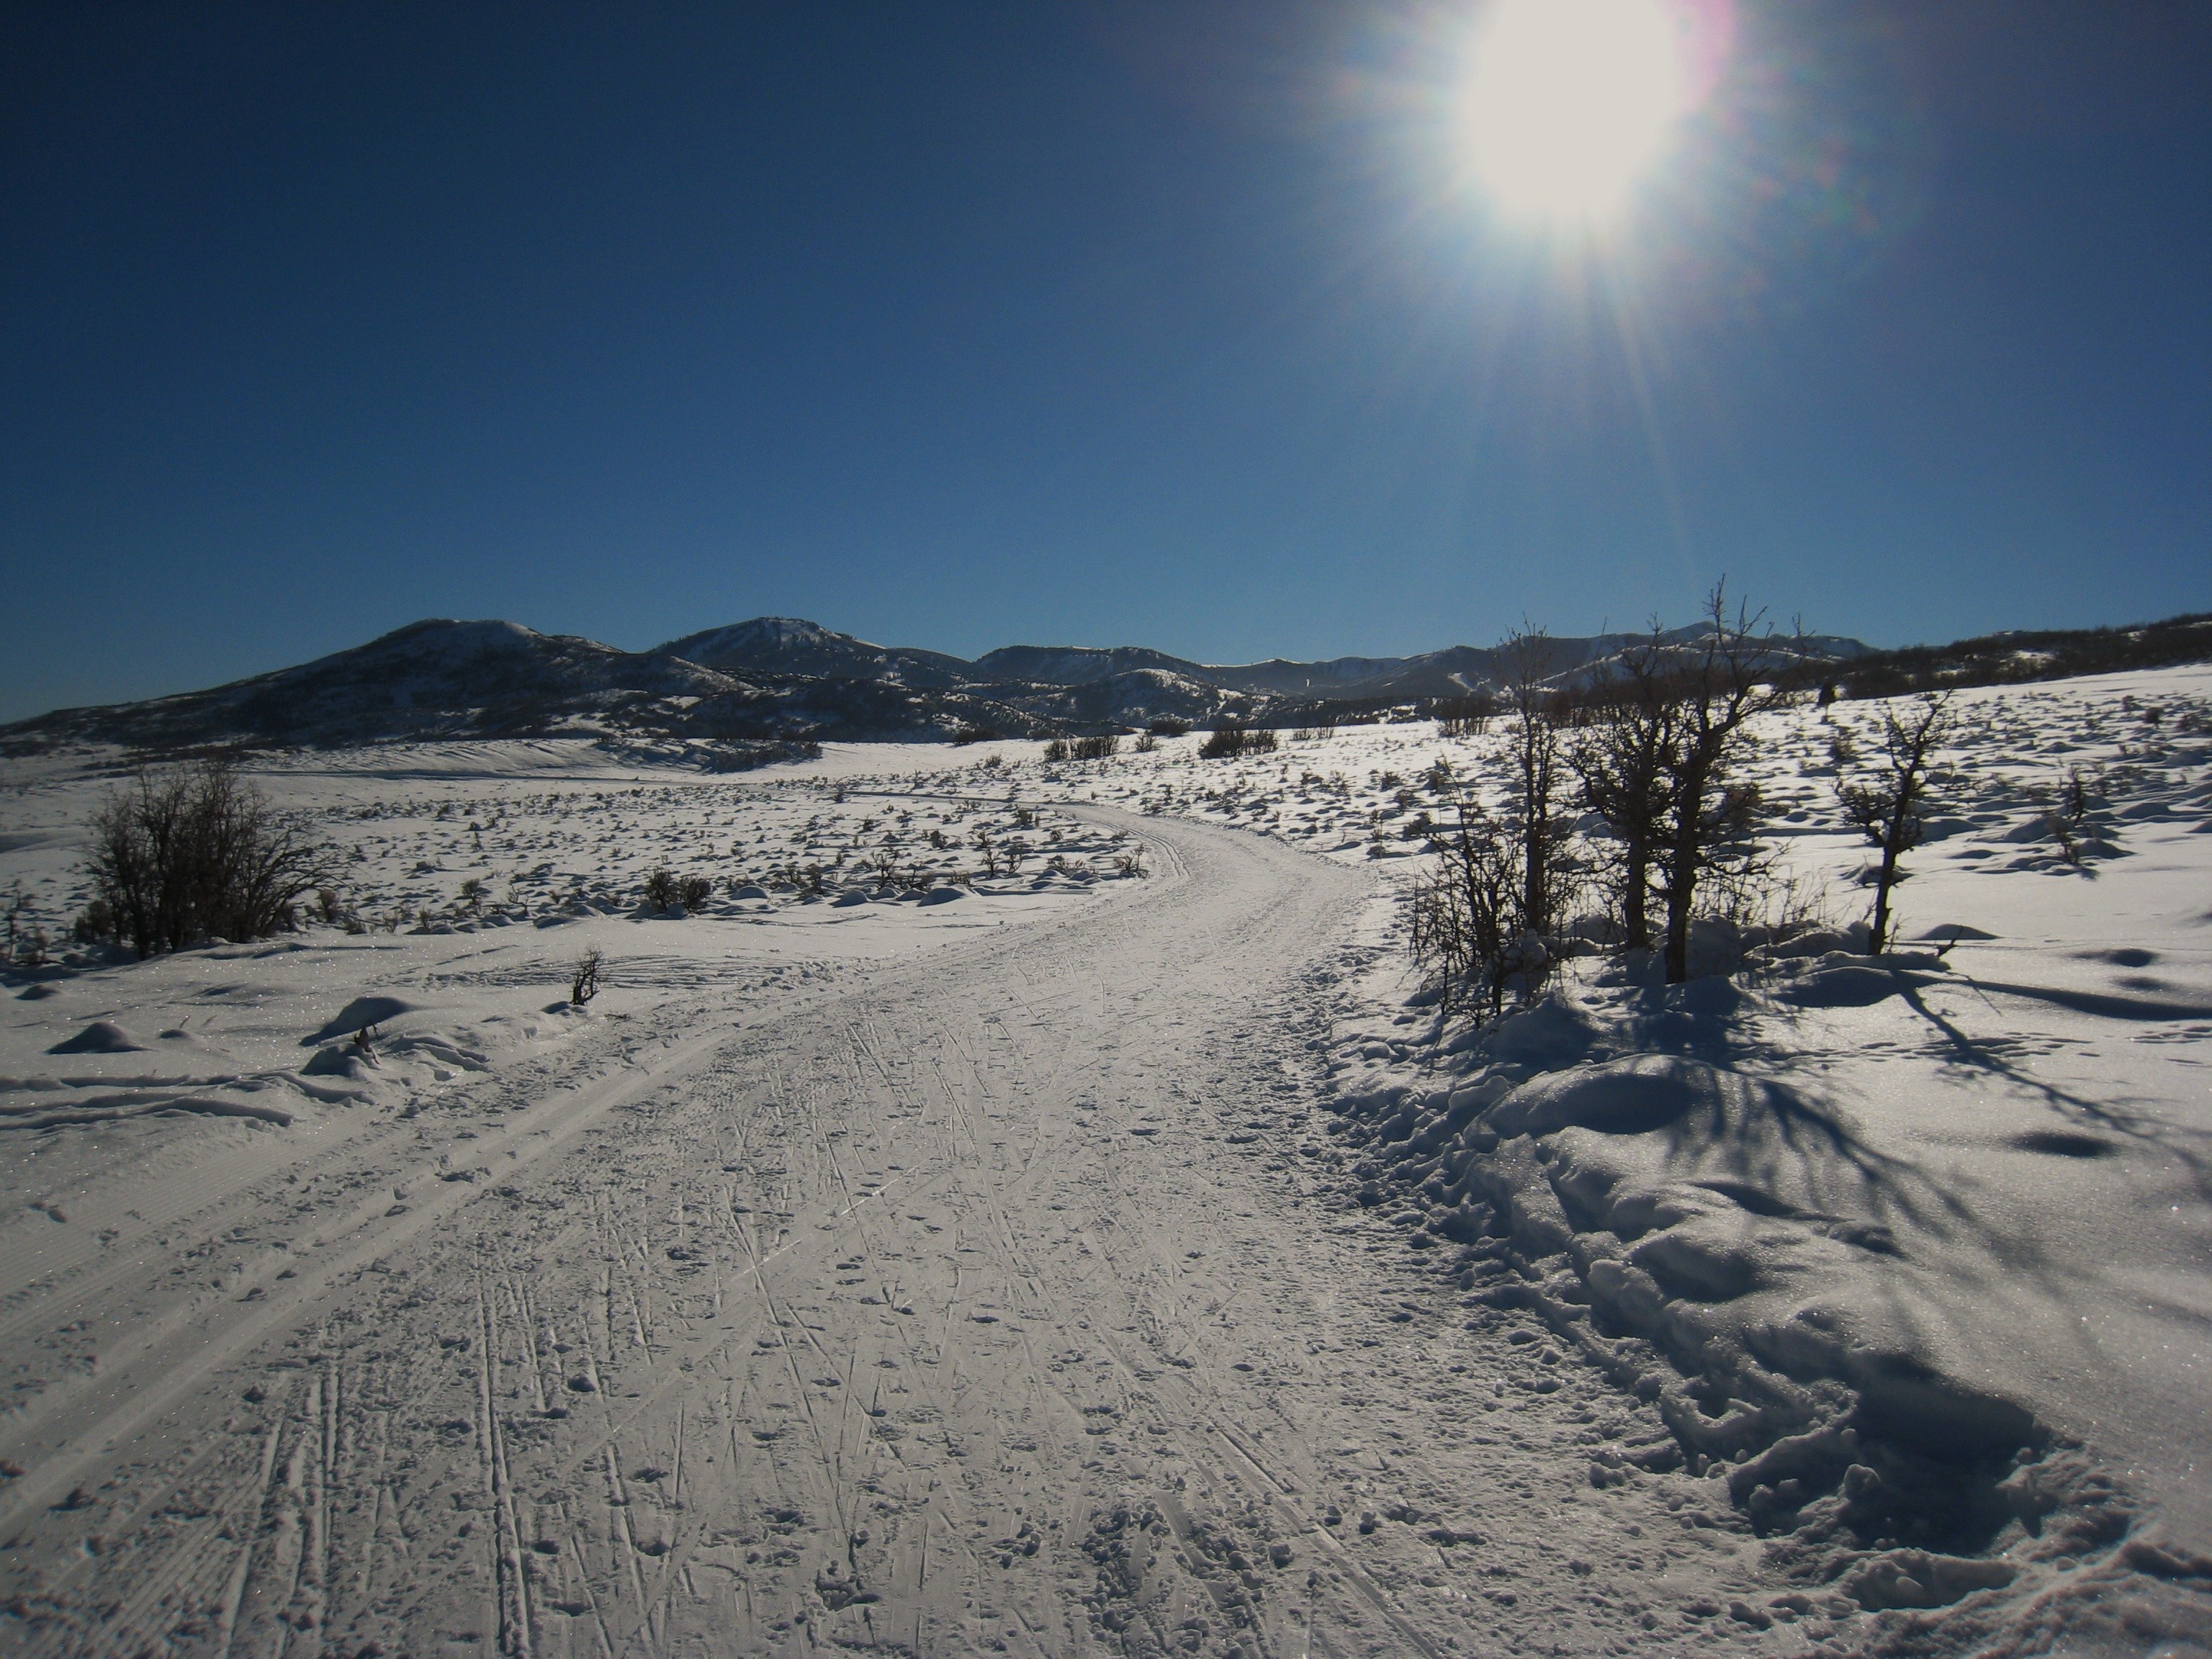
landscape, mountain, snow, winter, trail, sunlight, hill, mountain range, high, weather, season, ski, plateau, piste, landform, natural environment, mountainous landforms